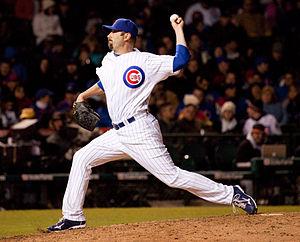
John William Grabow est un ancien lanceur gaucher des Ligues majeures de baseball. Il joue pour les Pirates de Pittsburgh de 2003 à 2009 et pour les Cubs de Chicago de 2009 à 2011.
La Saison 2011 des Cubs de Chicago est la 136ᵉ saison en ligue majeure pour cette franchise.